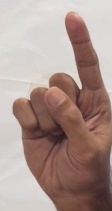
ASL sign: 1